Beth Jacob V'Anshei Drildz

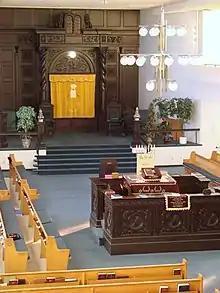
Main sanctuary of Beth Jacob V'Anshei Drildz

Beth Jacob V’Anshei Drildz is an Orthodox synagogue in the North York district of Toronto, Ontario, Canada. Founded in 1897, Beth Jacob is one of the oldest continuously-run synagogues in Toronto. The synagogue follows the Nusach Sefard style of prayer.